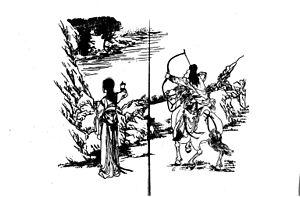
Illustration pour Le Livre de jade de Judith Gautier (édition de 1902)
La littérature chinoise a une place à part dans l'histoire de l'humanité, étant donné le culte réservé à la chose écrite en Chine et le caractère unique des caractères chinois, qui tirent leur origine de rites divinatoires et se différencient radicalement des systèmes phonétiques utilisés dans la majorité des autres langues.